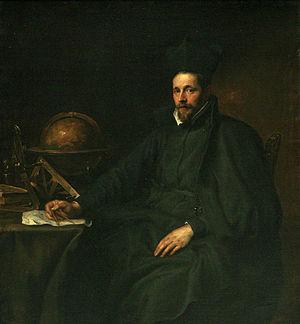
Jean François : La science de la geographie divisée en trois parties, qui expliquent les divisions, les universalités, & les particularités du globe terrestre. Premiere partie. Des divisions geographiques, 1652, Jean Hardy, Rennes ; disponible sur Gallica.